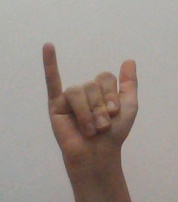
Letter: ya